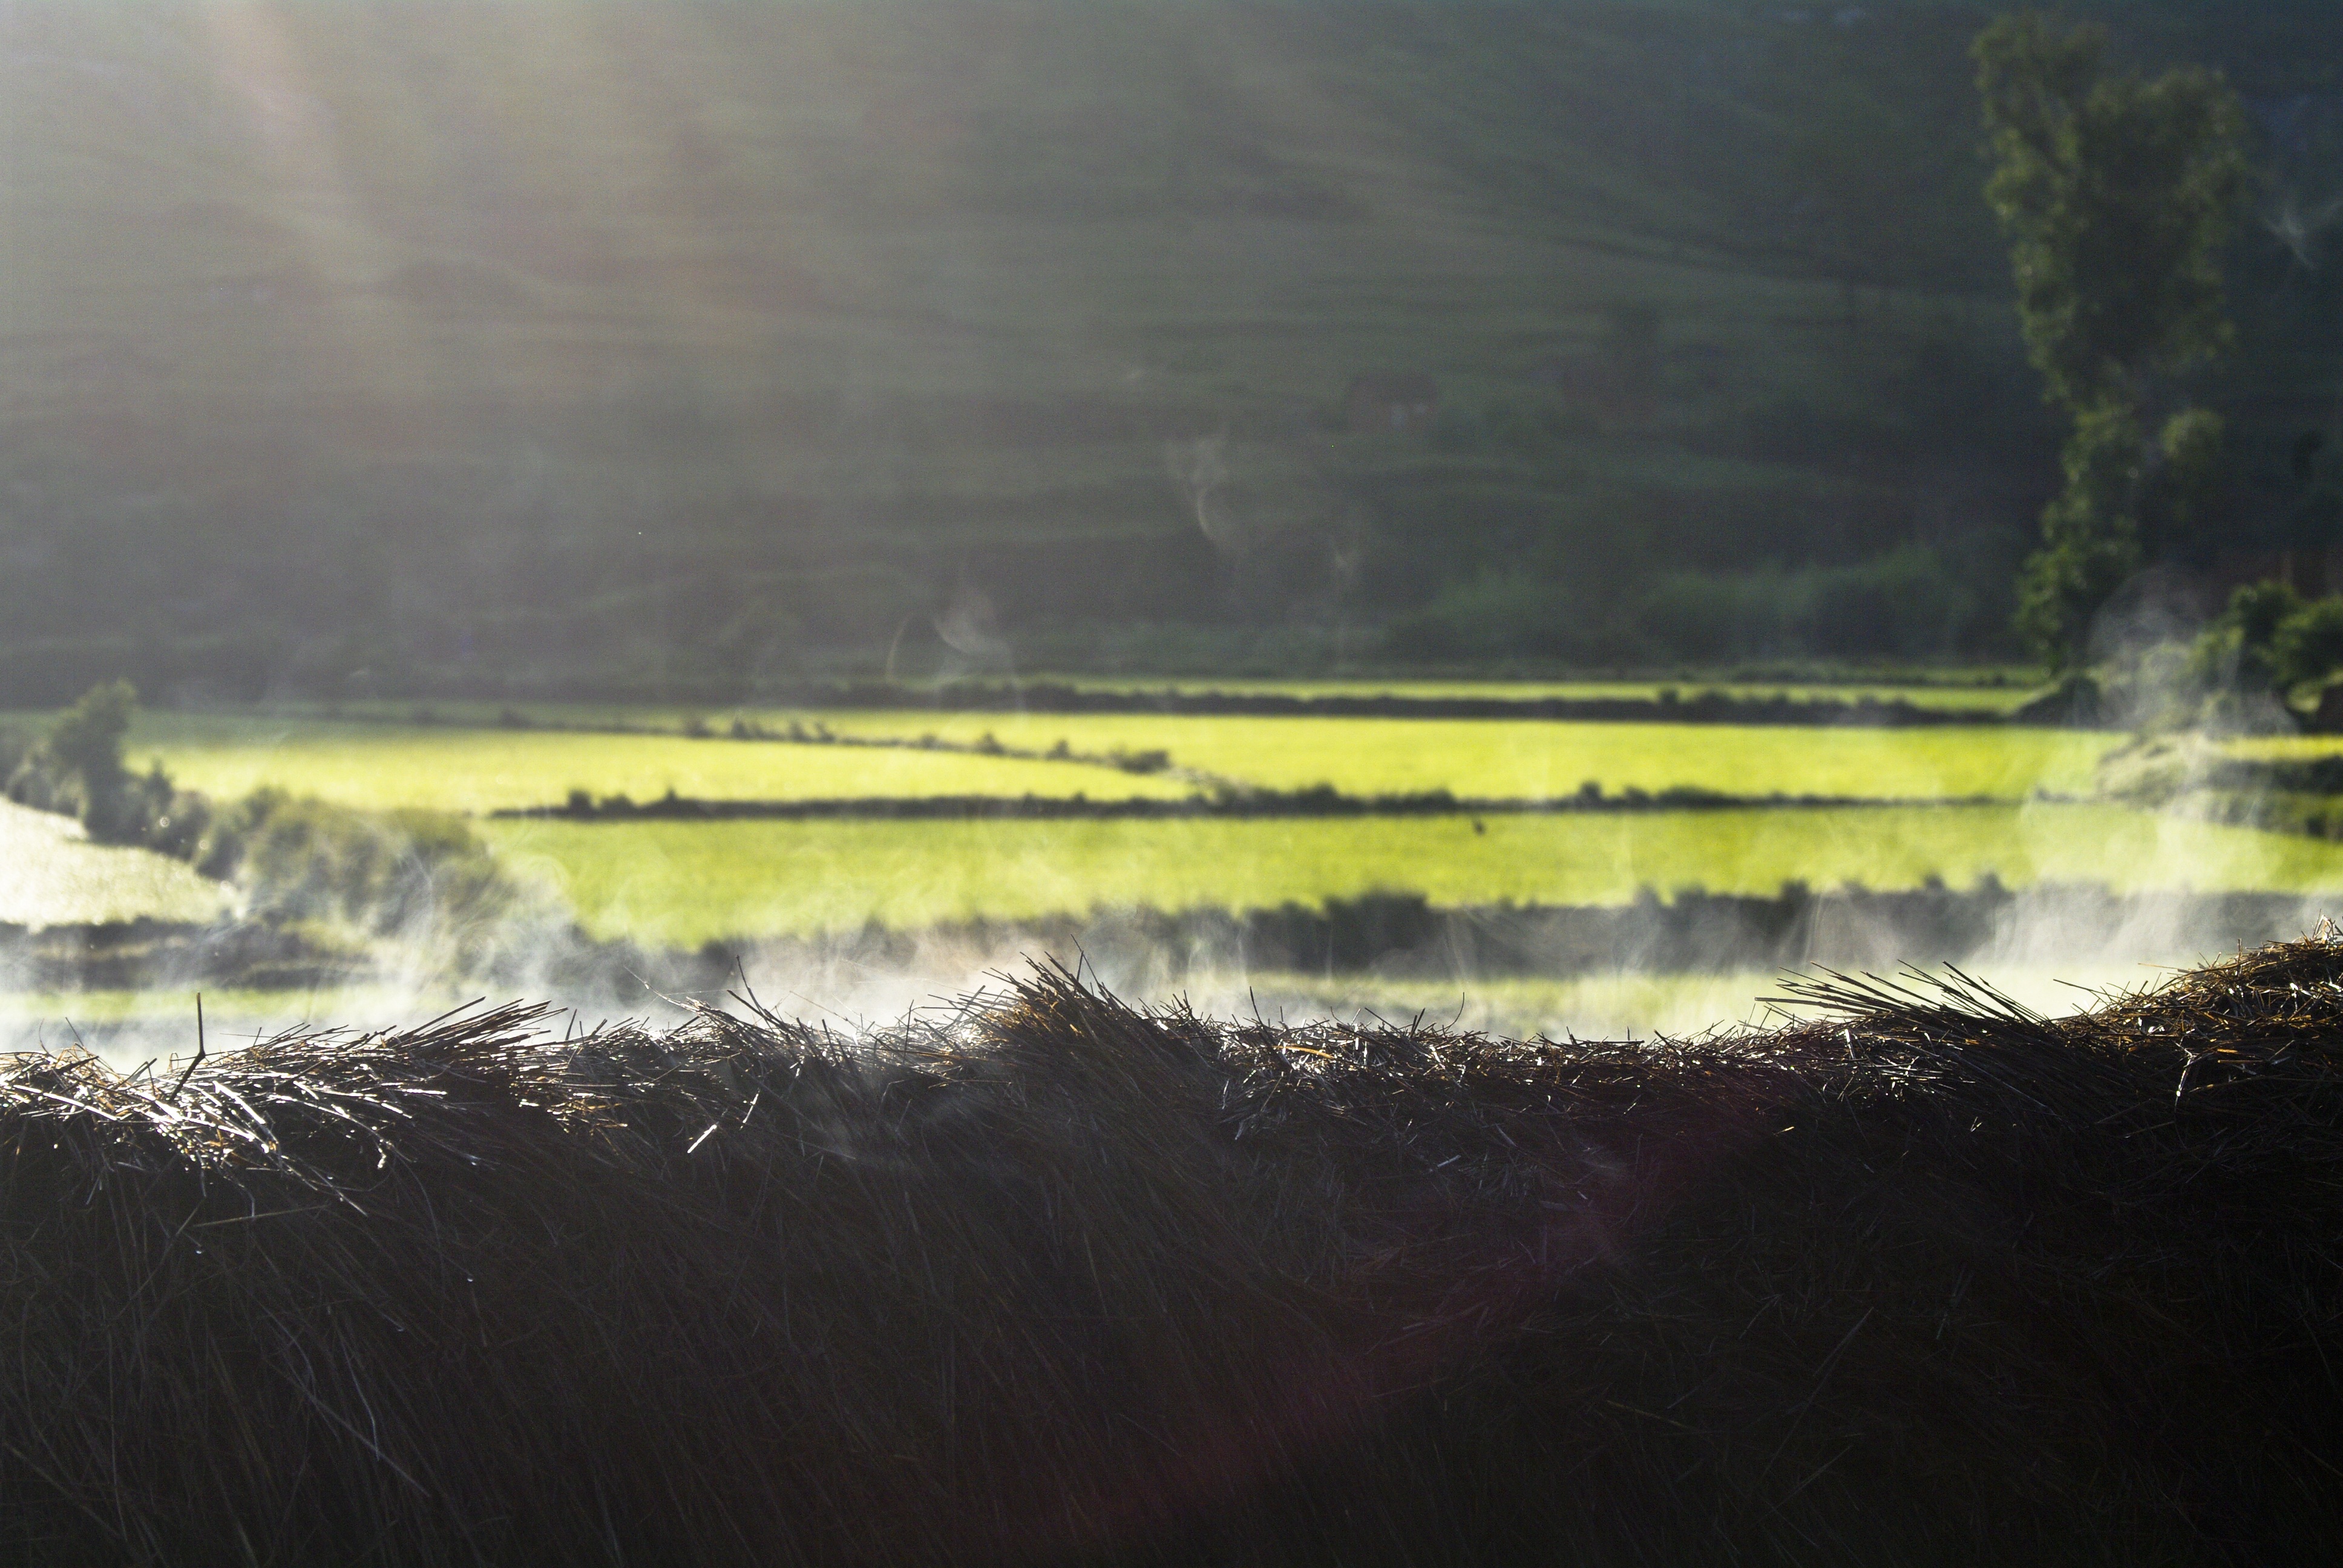
landscape, sea, coast, water, nature, cloud, mist, field, farm, countryside, sunlight, morning, wave, lake, river, rural, green, reflection, farming, scenery, weather, reservoir, agriculture, rice, madagascar, lightbeam, loch, rice field, atmospheric phenomenon, smokey thatch